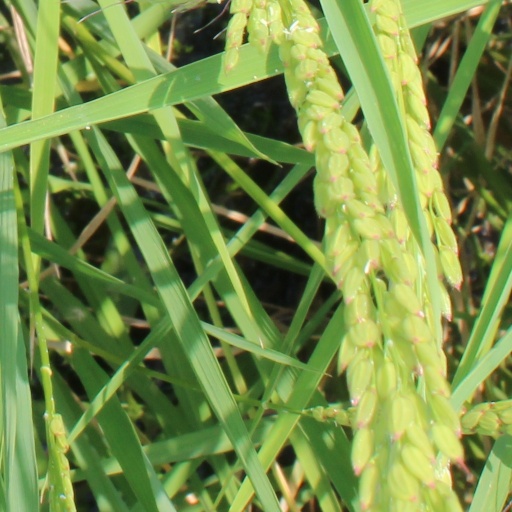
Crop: rice